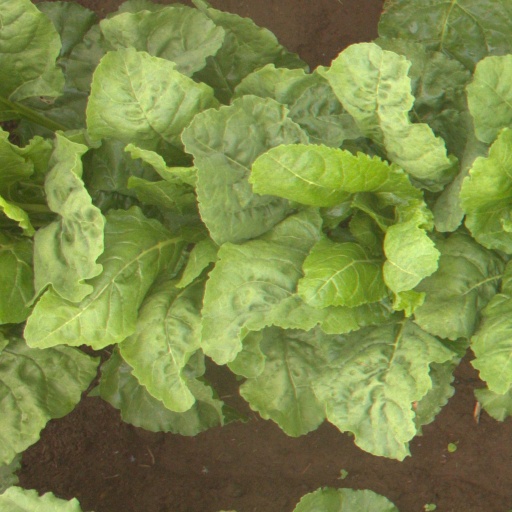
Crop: sugar beet